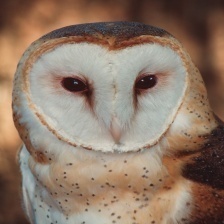
Species: BARN OWL
Scientific name: TYTO ALBA
ImageNet parent category: great_grey_owl